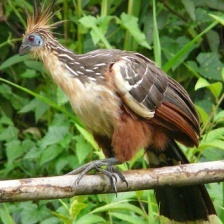
Species: HOATZIN
Scientific name: OPHISTHOCOMUS HOAZIN